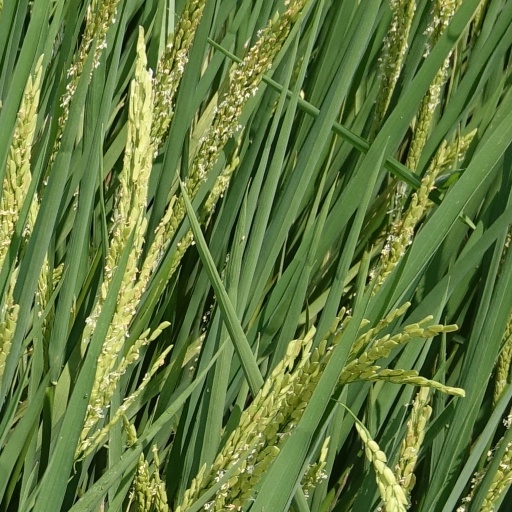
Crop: rice